Edinburgh Comedy Festival

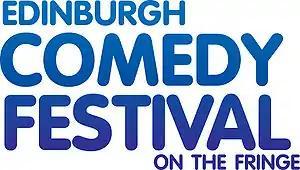
The 2008 Edinburgh Comedy Festival logo

Edinburgh Comedy Festival was a short-lived festival of comedy shows which operated during the Edinburgh Festival Fringe in August 2008 and 2009. Effectively a marketing campaign for the "Big Four" venues at the Fringe - Assembly, Gilded Balloon, Pleasance and Underbelly - the designation was quietly dropped after widespread media and industry criticism.